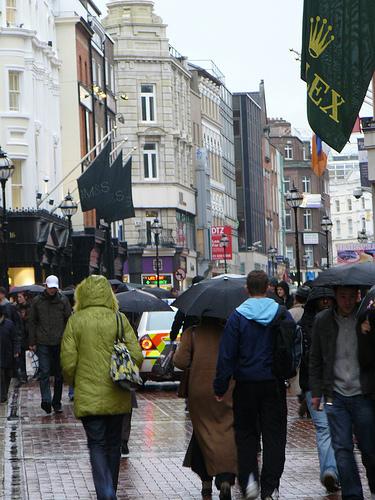
Weather: rain or strom